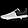
Label: Sneaker